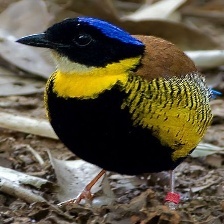
Species: GURNEYS PITTA
Scientific name: HYDRORNIS GURNEYI